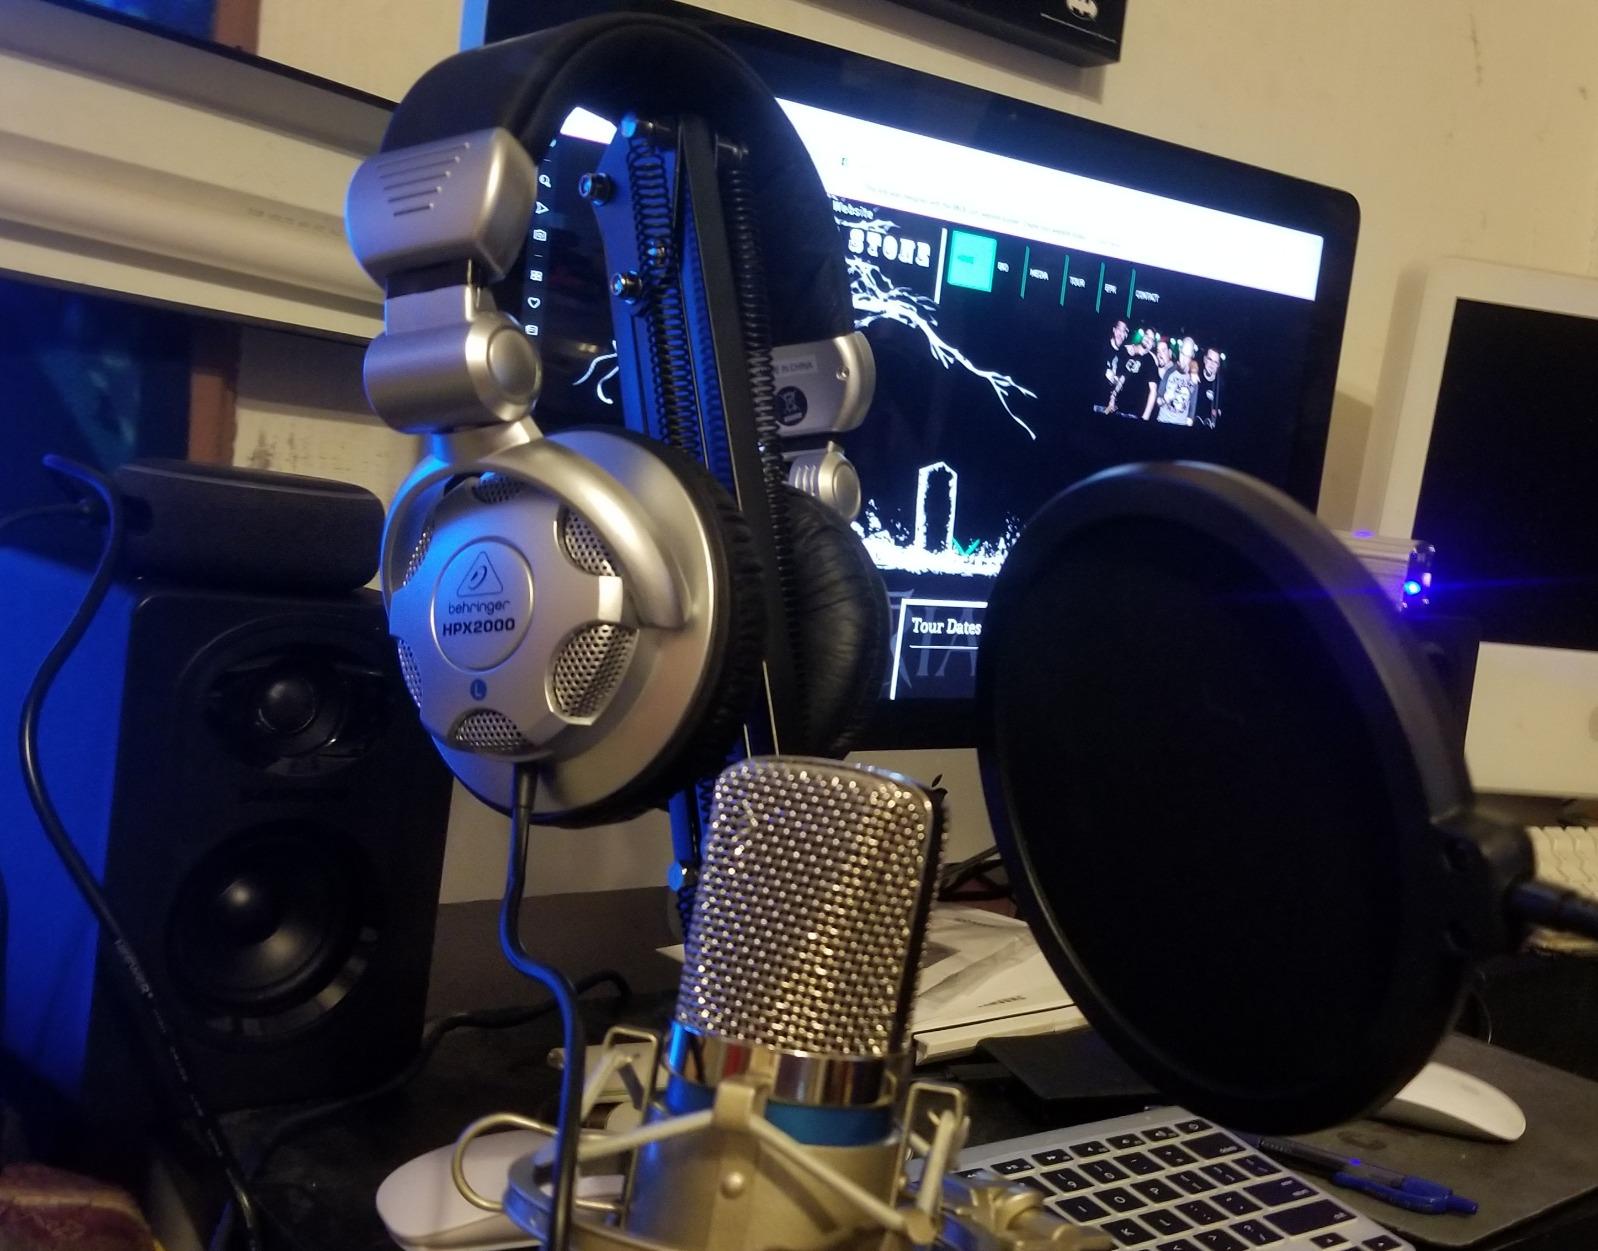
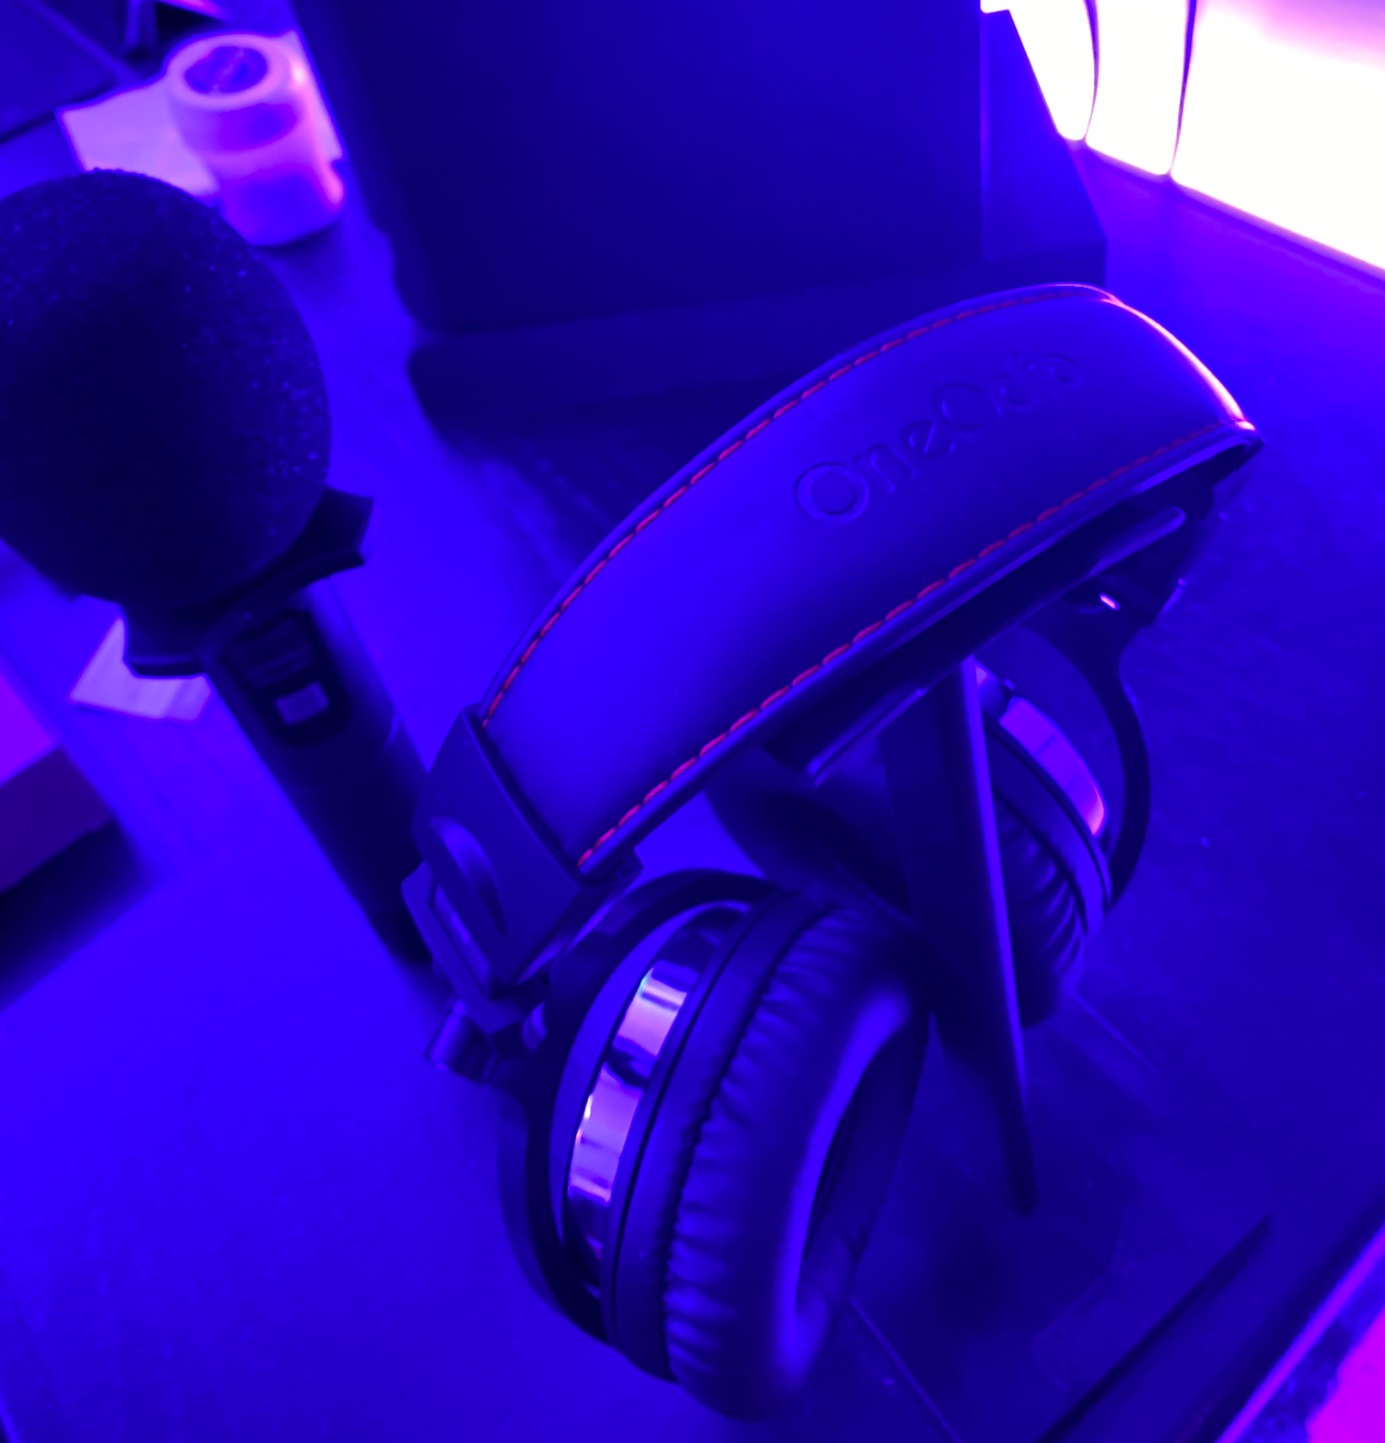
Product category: headphones
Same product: no